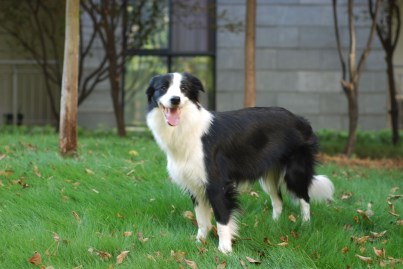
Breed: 2594-n000109-Border_collie